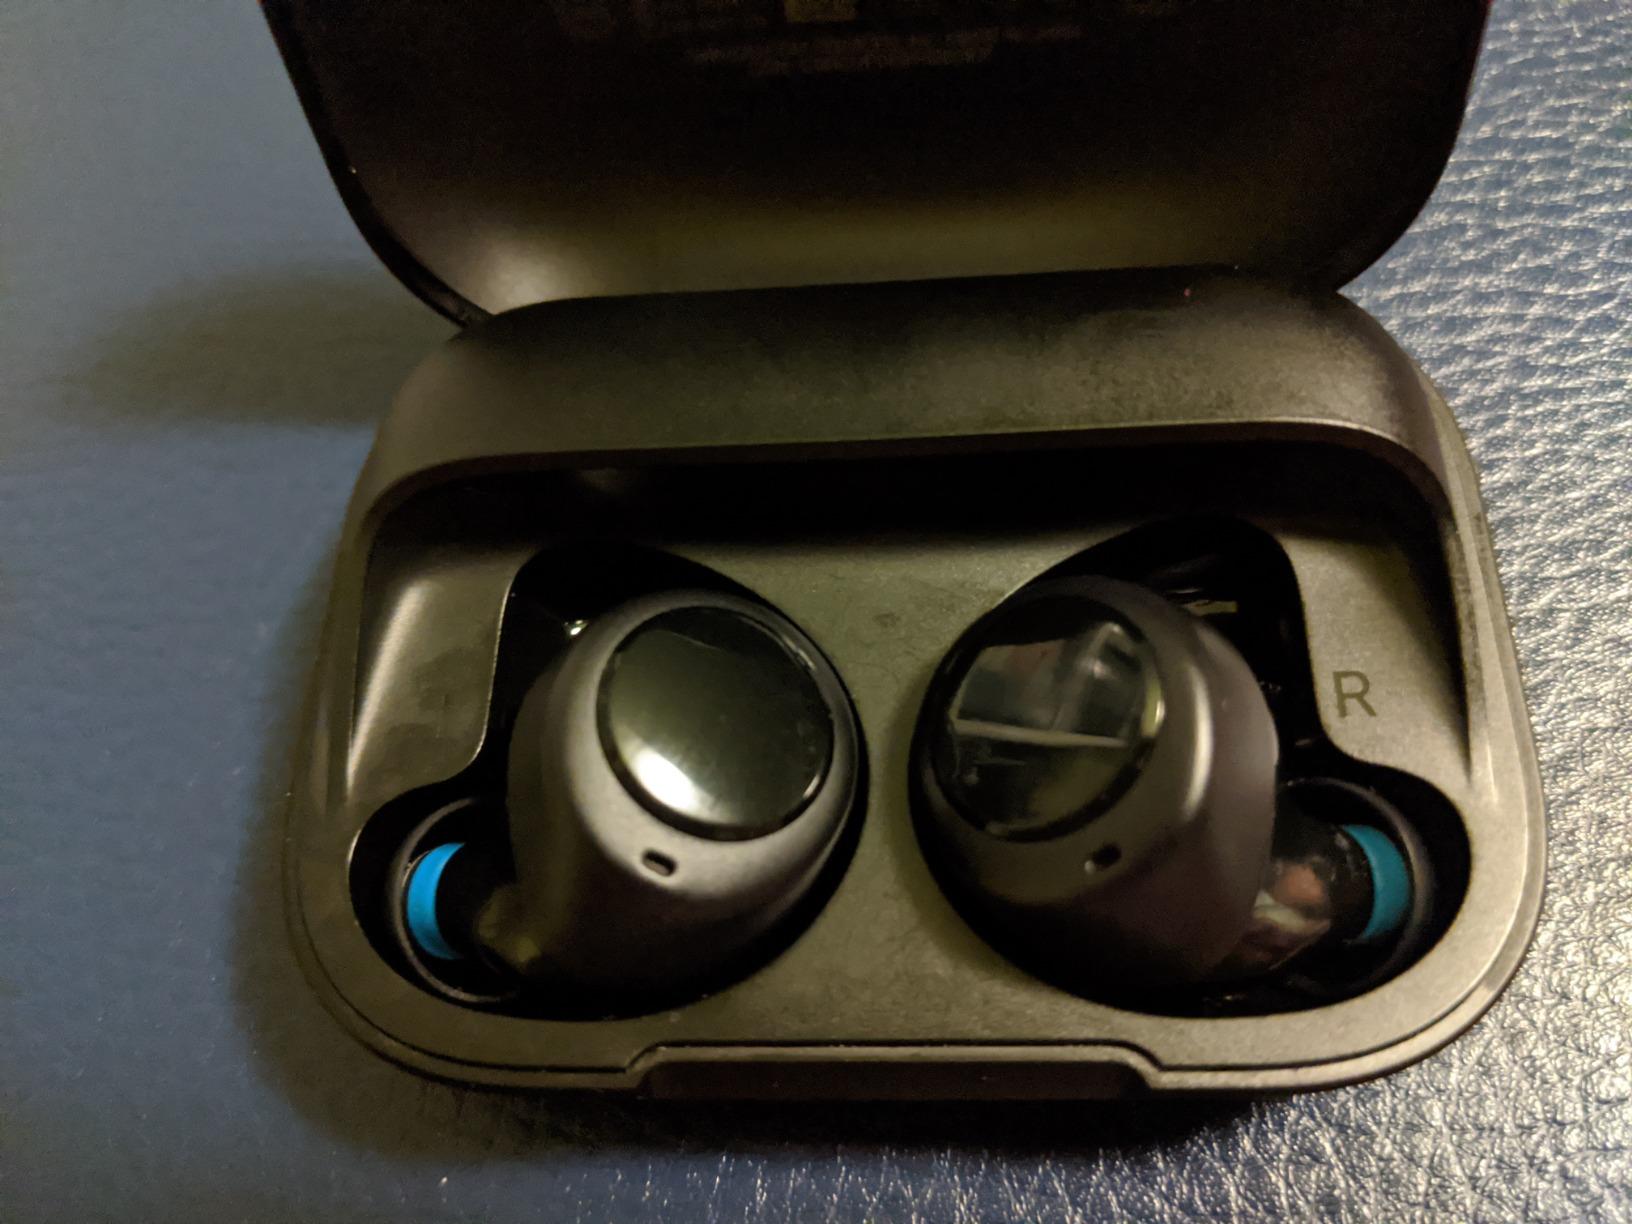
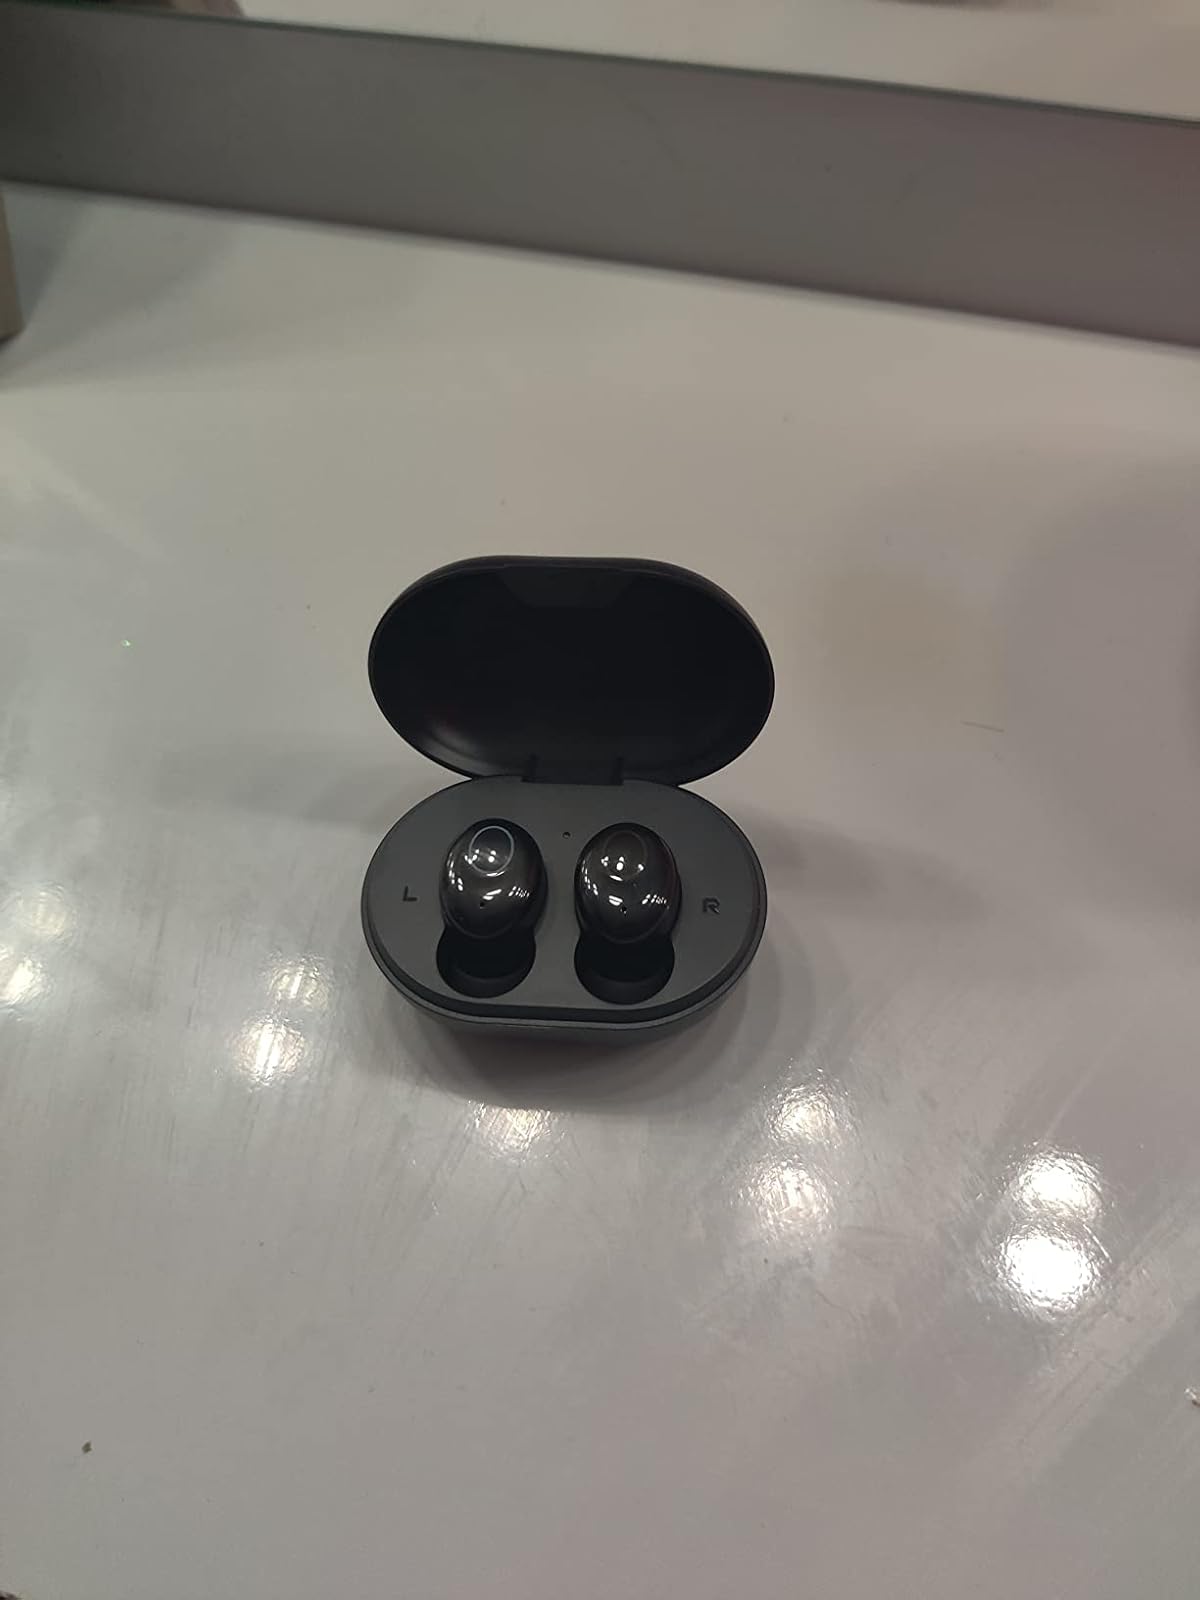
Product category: earbuds
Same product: no